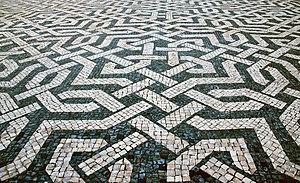
Le style pombalin fut un style architectural portugais du XVIIIᵉ siècle, nommé ainsi en référence à Sebastião José de Carvalho e Melo, premier marquis de Pombal, qui joua un rôle dans la reconstruction de Lisbonne après le tremblement de terre de 1755. Pombal supervisa les plans établis par les ingénieurs militaires Manuel da Maia, Eugénio dos Santos et Elias Sebastian Pope. La nouvelle ville reçut un plan d'urbanisme en grille où la chaussée et les trottoirs des rues sont fixés à douze mètres de large. À l'emplacement du palais royal initialement prévu fut finalement aménagé la Praça do Comércio qui, avec la place de Rossio, définit les limites de la nouvelle ville. Maia et Santos ont aussi défini les formes des façades qui bordaient les rues, conçues sur un système de hiérarchies dans lequel la taille et les détails des bâtiments sont prédéterminés par l'importance de la rue dans laquelle ils sont situés.